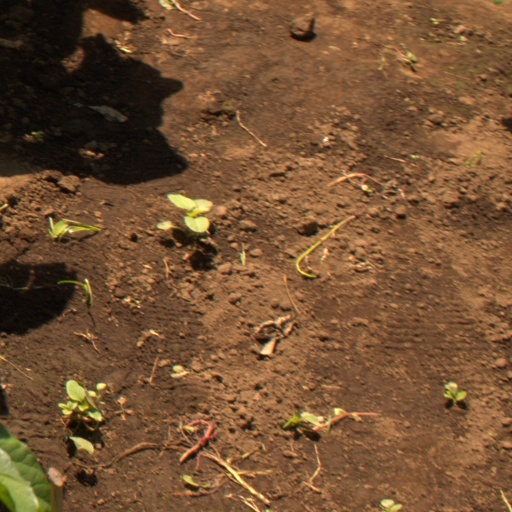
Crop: soybean